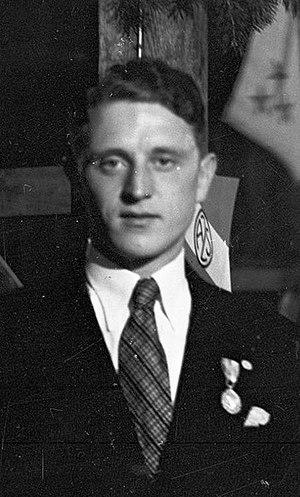
Jerzy Ustupski est un rameur polonais, né le 1ᵉʳ avril 1911 à Zakopane et mort le 3 octobre 2004 dans la même ville